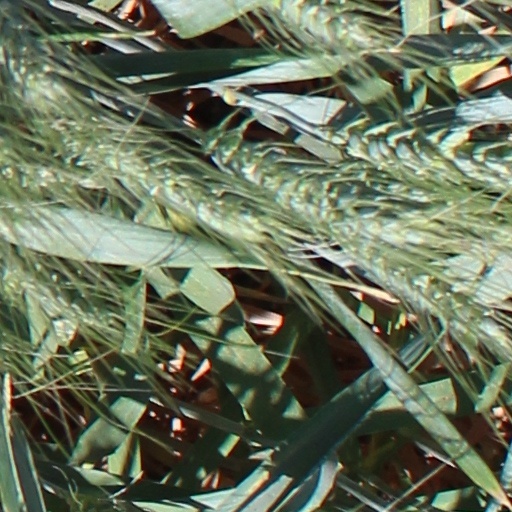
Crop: wheat